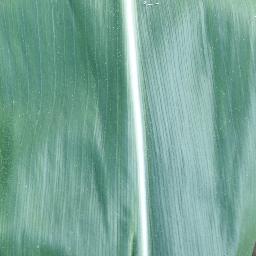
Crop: corn
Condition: (maize)_healthy